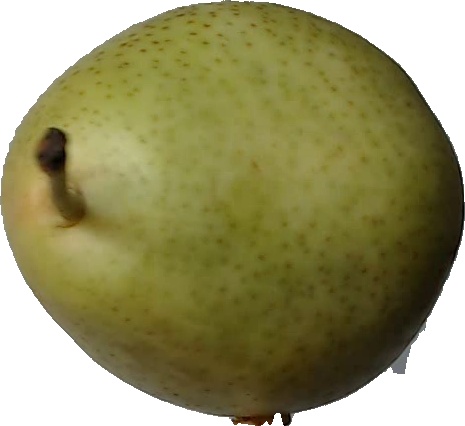
Label: pear_1